Illya Darling

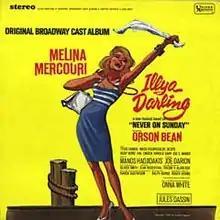
Original Cast Recording

Illya Darling is a musical with a book by Jules Dassin, music by Manos Hadjidakis, and lyrics by Joe Darion, based on Dassin's 1960 film "Never on Sunday".